Laia Costa

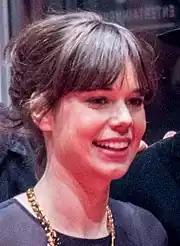
Costa at the 2015 Berlin International Film Festival

In 2014, she played as Luna in the short film "Razones". She also starred in Yuriy Moroz's adventure and fantasy film . This was Costa's first international credit in a production. The same year, Costa played Calda in the special reading of Magdalena Barile's "Llum o de les potencialitats lluminoses del cos humà" at the Festival Grec de Barcelona, and starred in the anthology television series "Cuéntame un cuento" in a twisted remake of the traditional fairy tale Little Red Riding Hood.